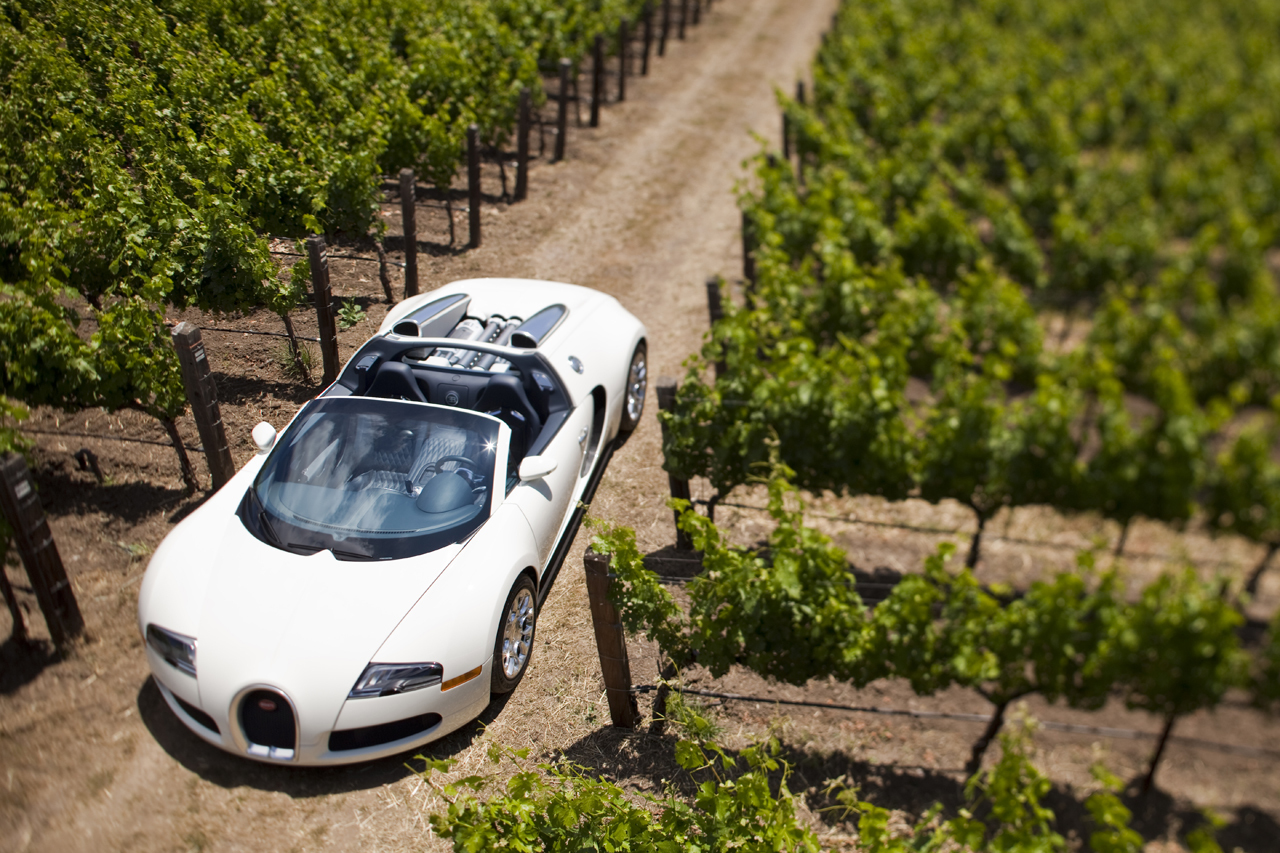
Car model: 2009 Bugatti Veyron 16.4 Convertible